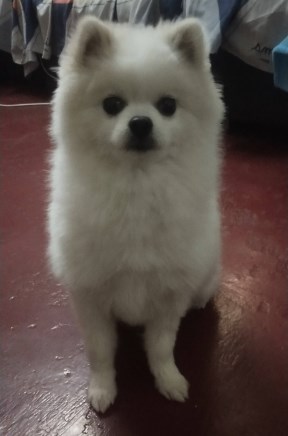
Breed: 1936-n000005-Pomeranian